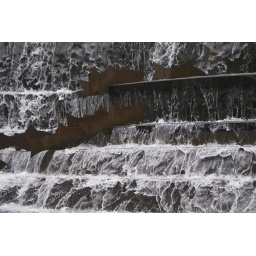
Water Fountain at base of CN tower in Toronto